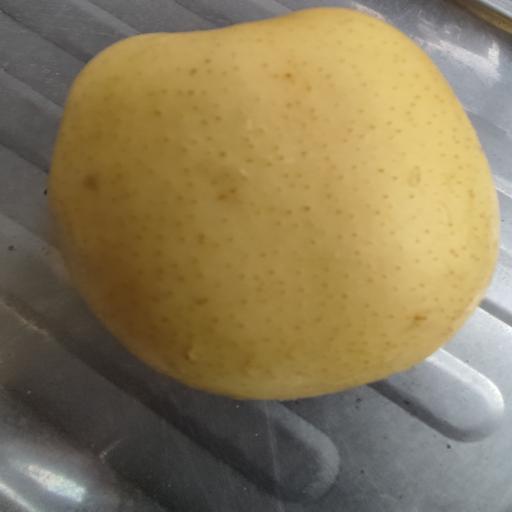
Crop type: White Pear